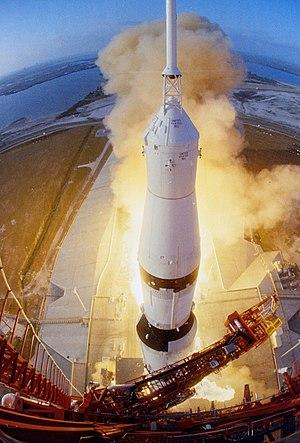
Apollo 6 est le nom d'une des missions du programme spatial Apollo, visant à tester les capacités de la fusée Saturn V lors d'une injection translunaire. Ce fut le dernier vol inhabité du programme et le second de la Saturn V.